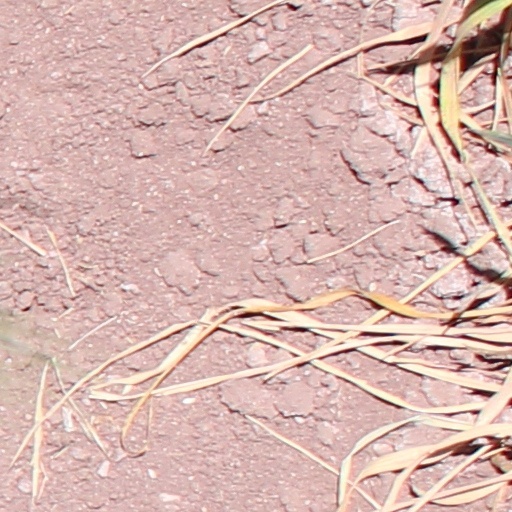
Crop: wheat